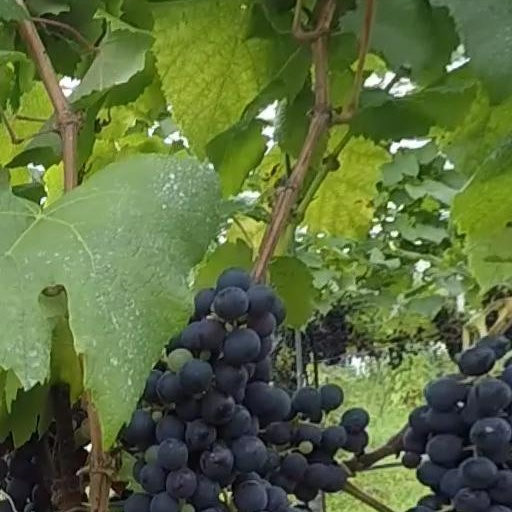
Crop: grape